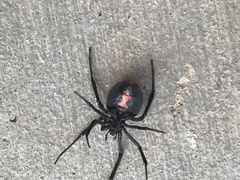
Species: Lactrodectus_hesperus